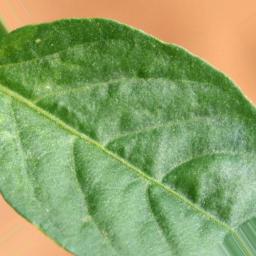
Label: mites_and_trips